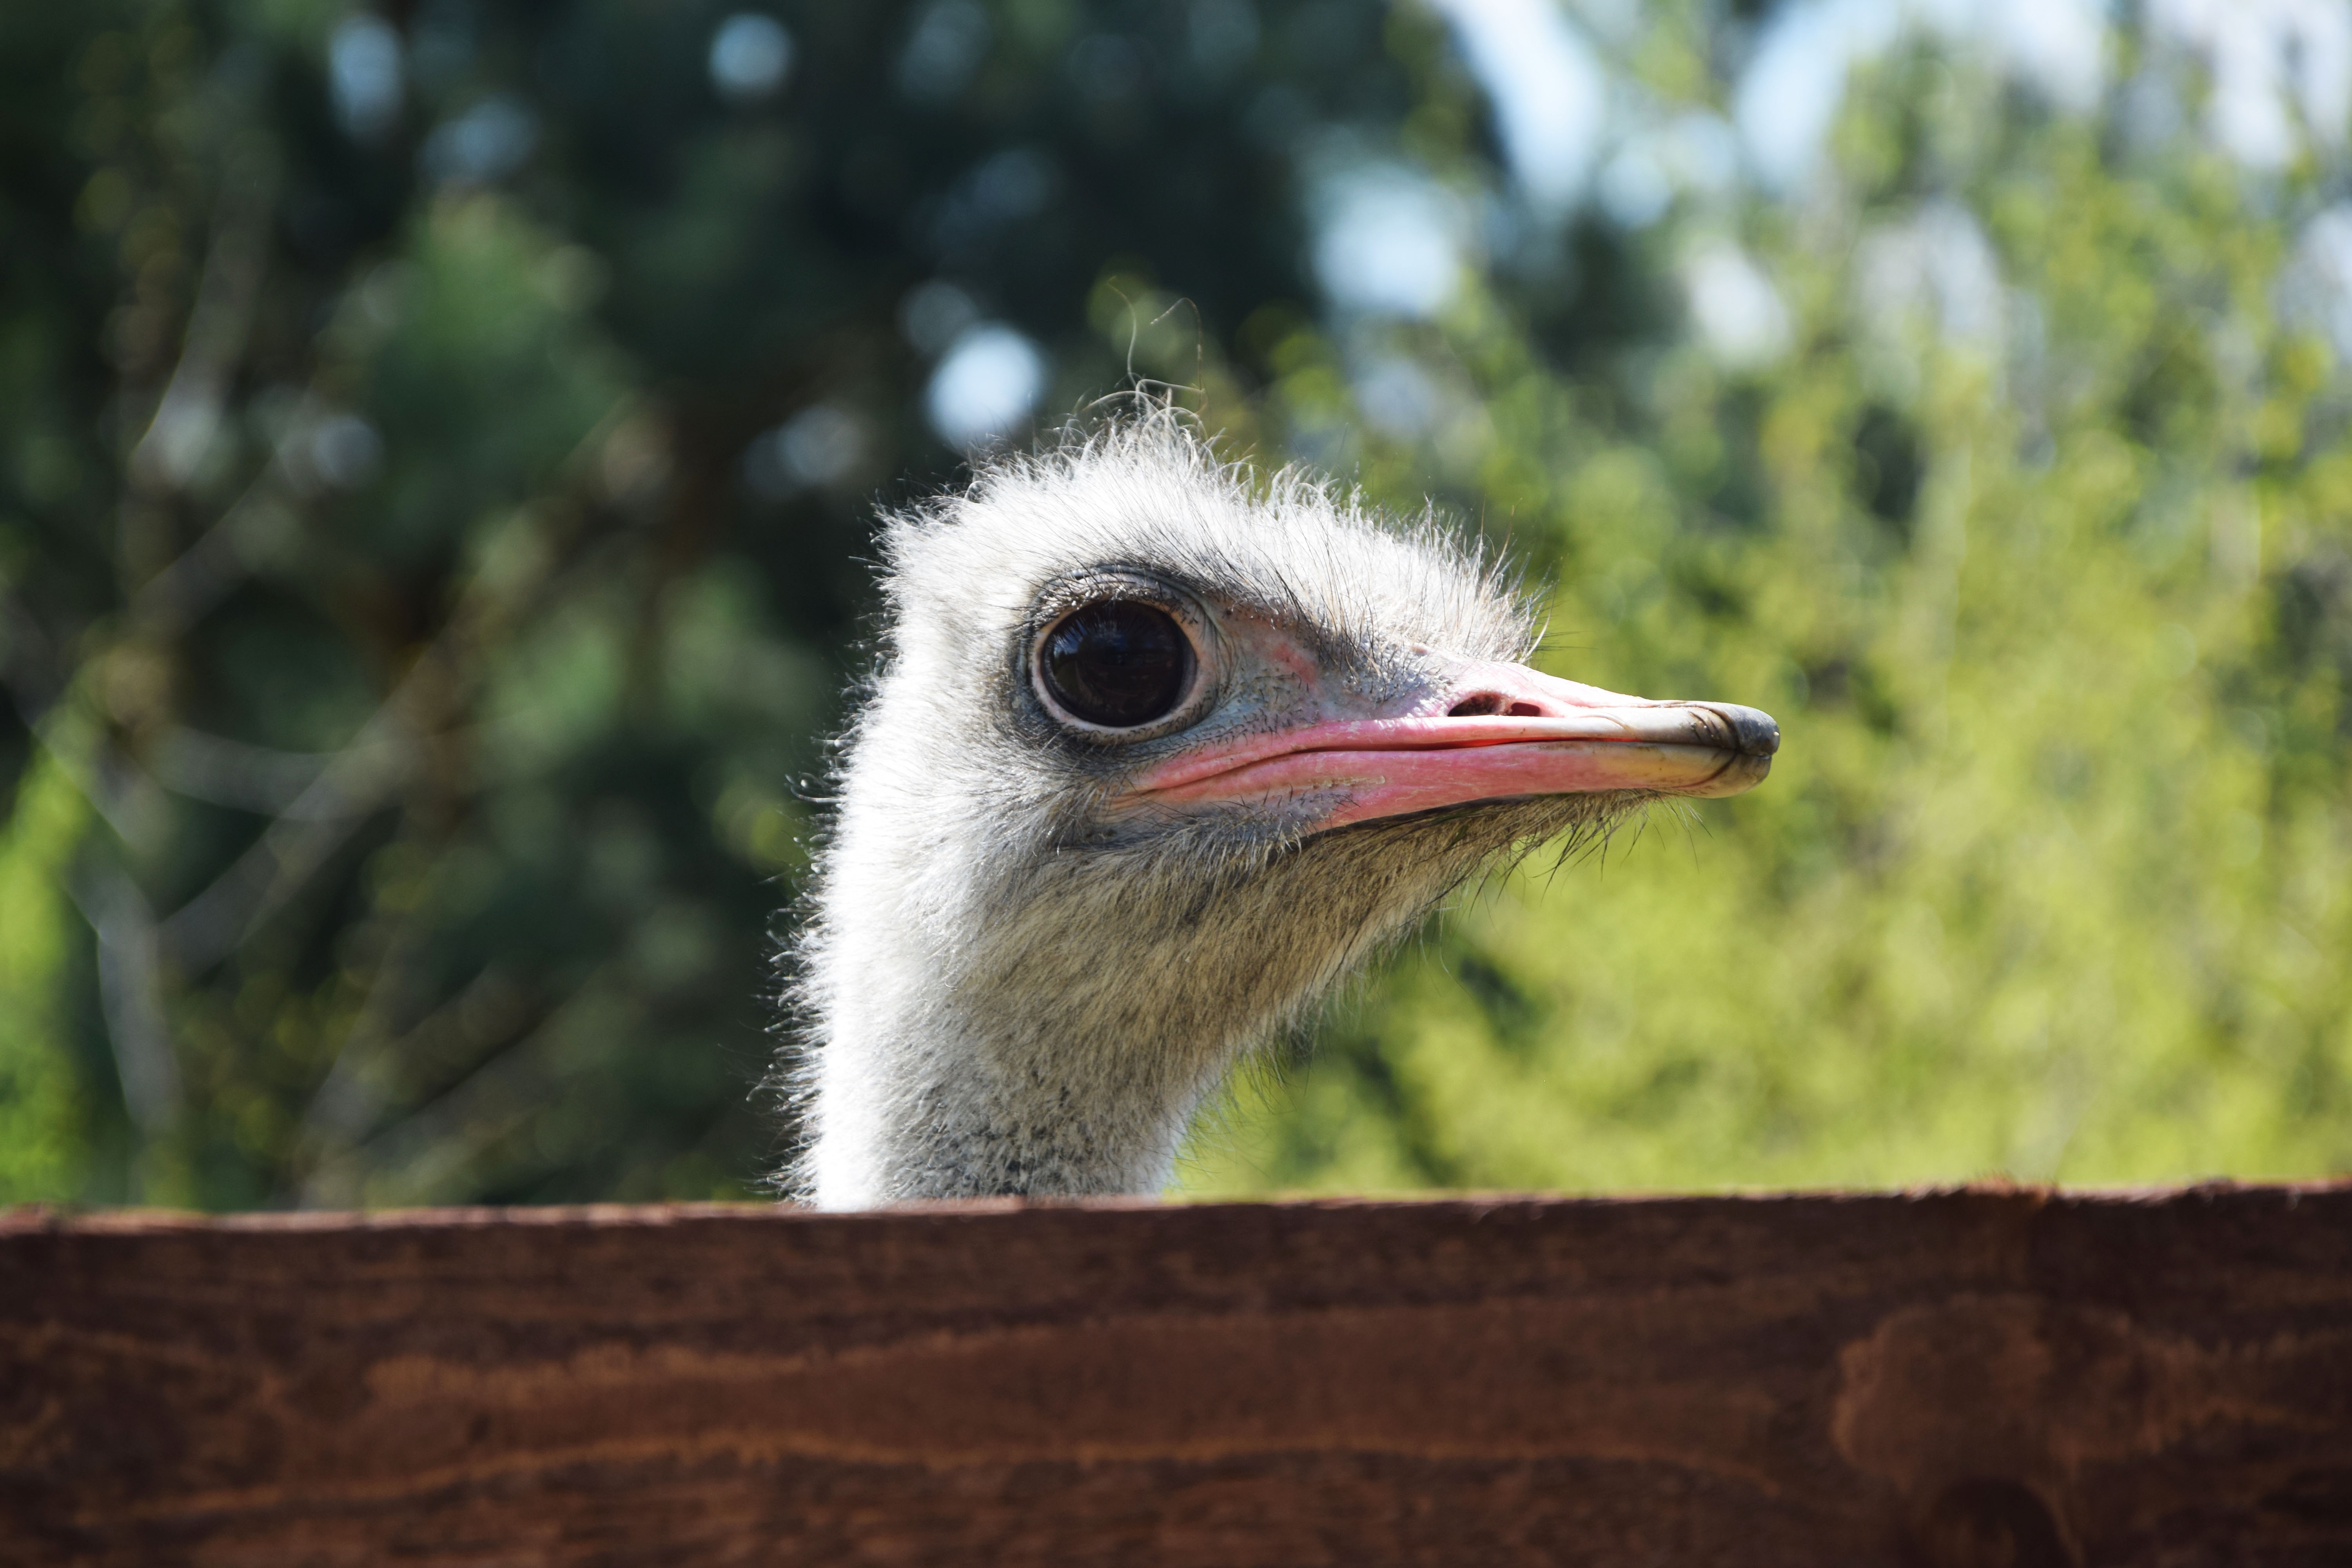
nature, bird, wildlife, zoo, beak, ostrich, fauna, close up, emu, eye, animals, vertebrate, ratite, the head of the, flightless bird, zoological garden